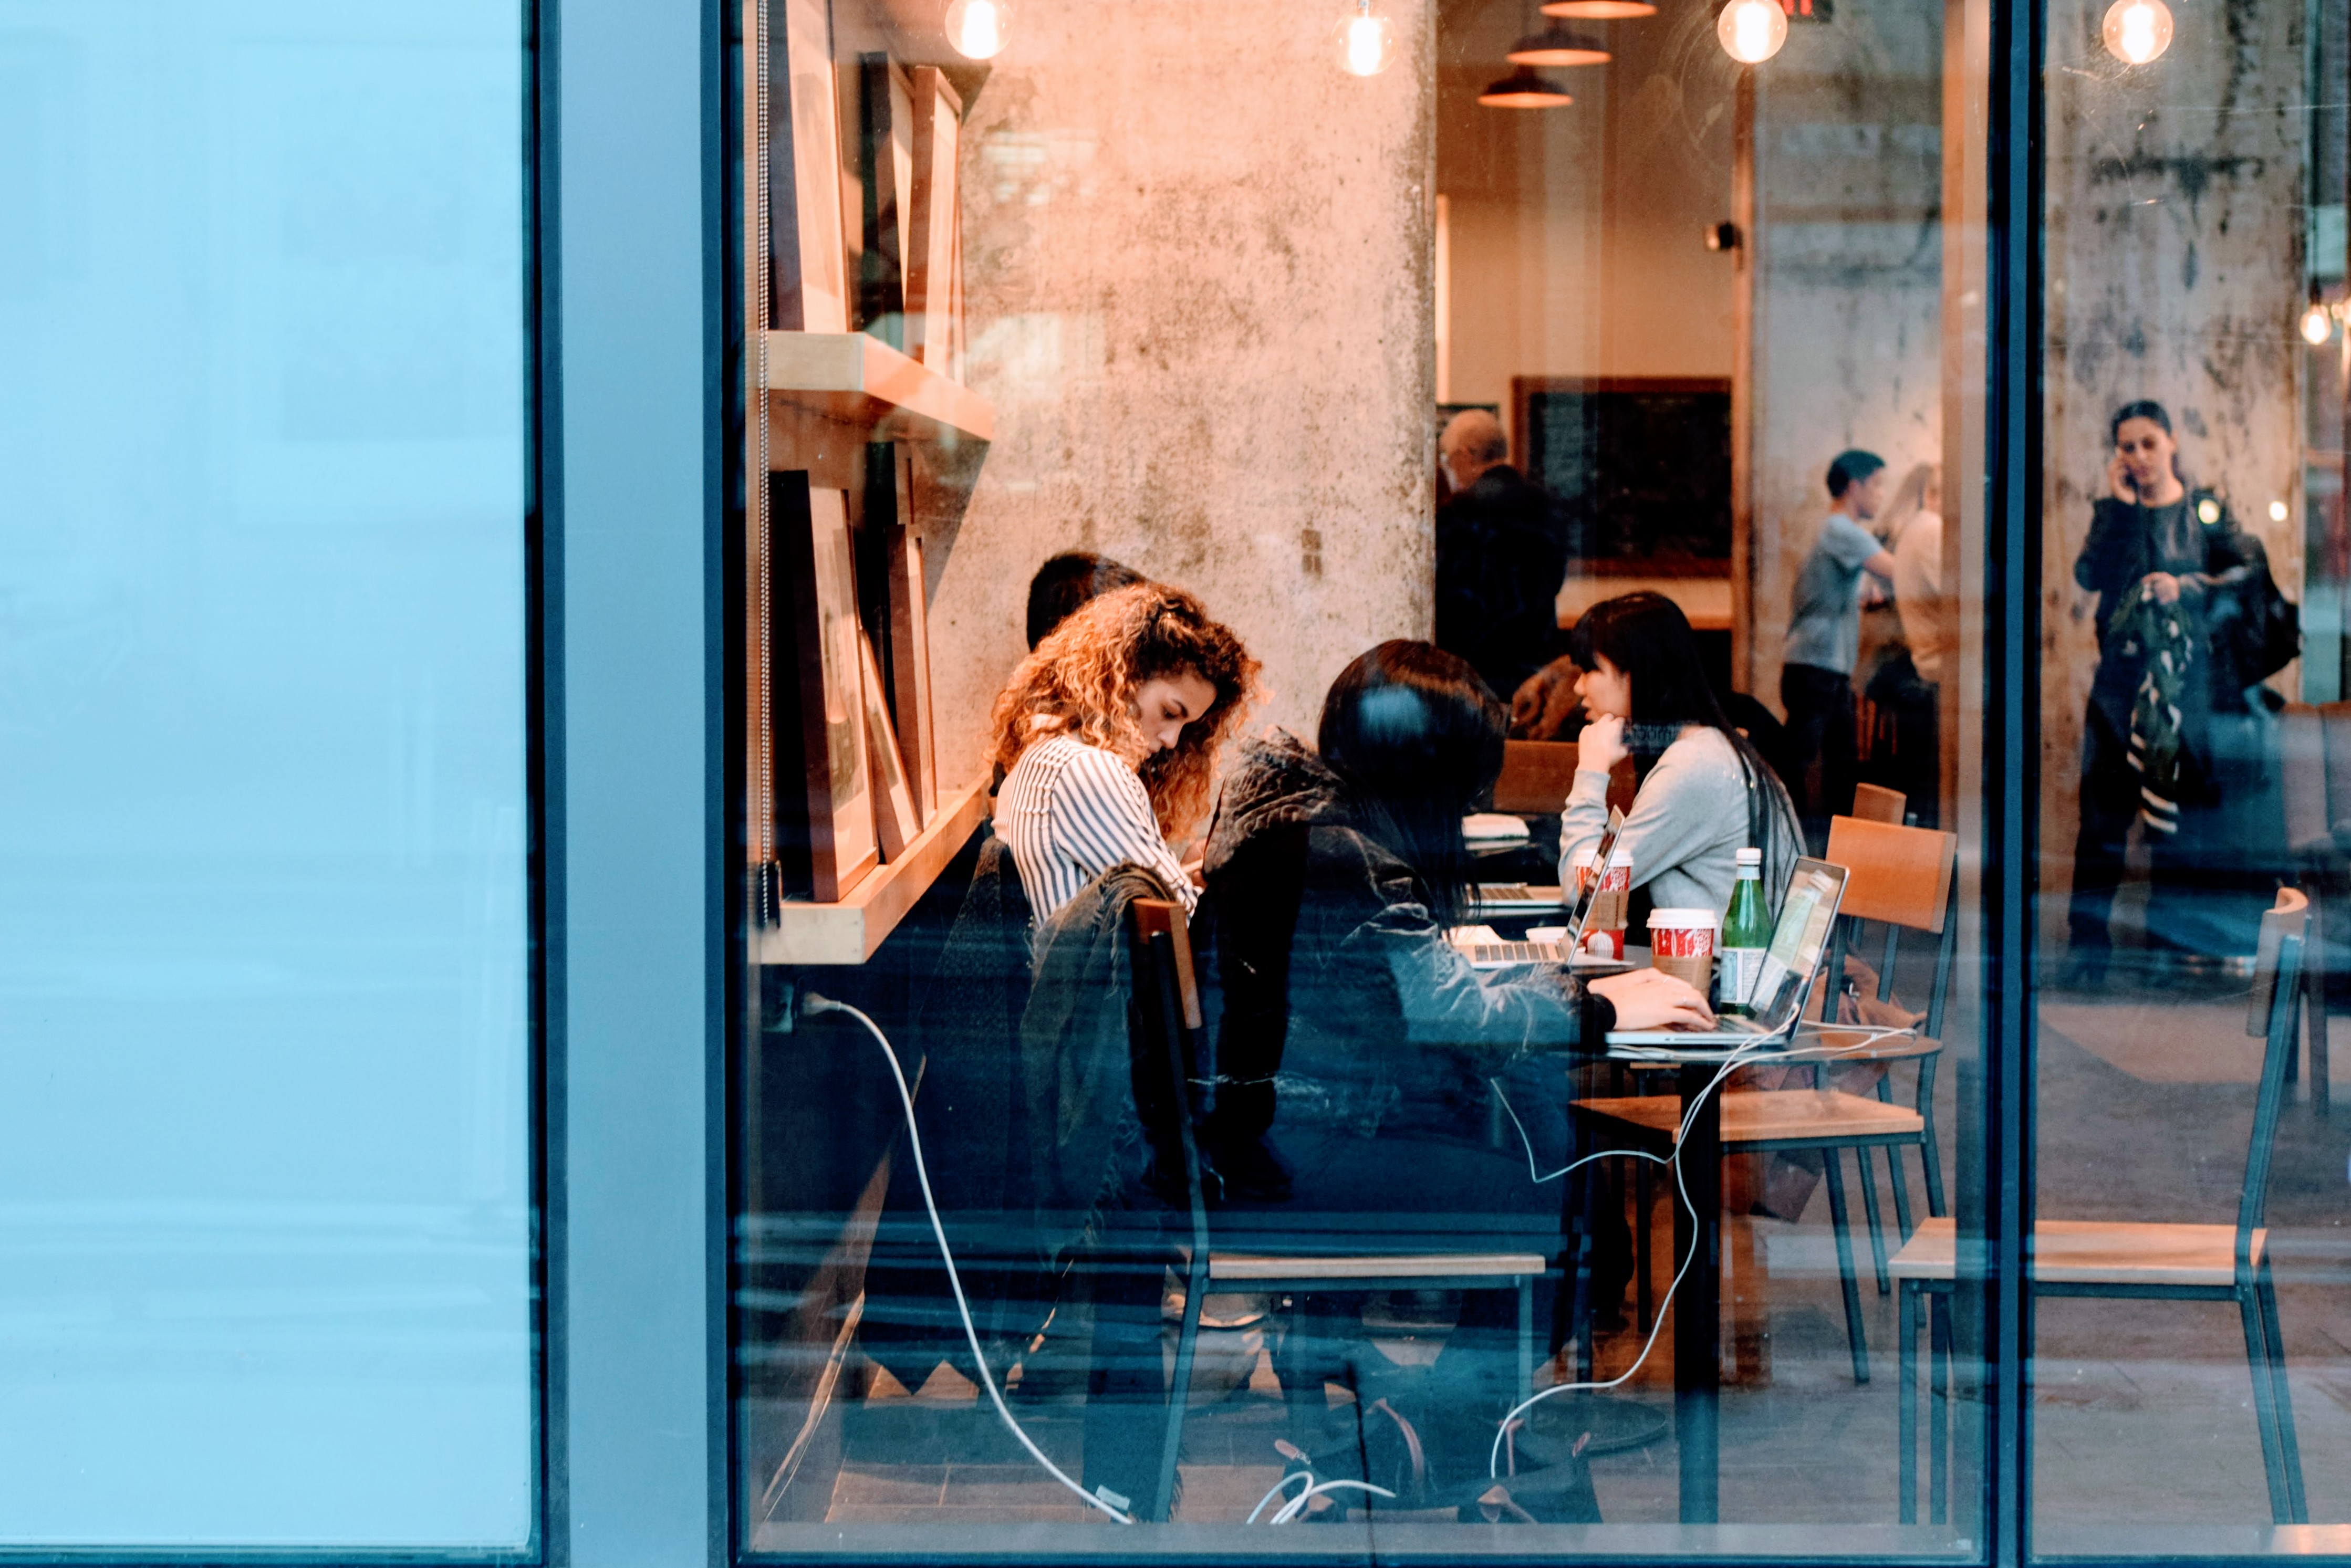
working, group, people, woman, seat, window, glass, restaurant, city, color, blue, furniture, room, indoors, photograph, wear, adult, employee, bar cafe